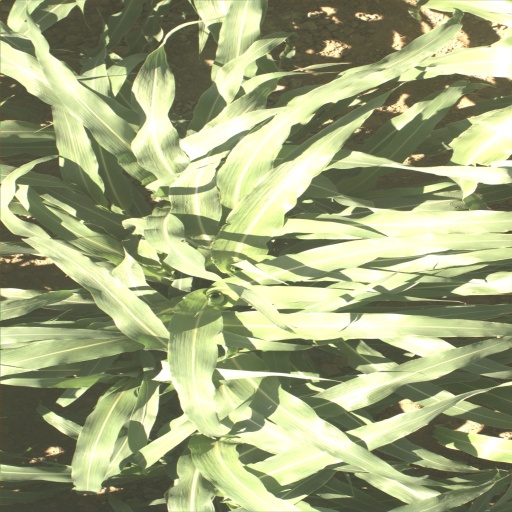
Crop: sorghum